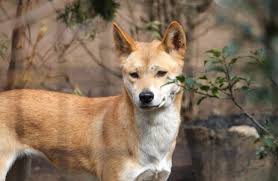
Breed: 217-n000079-dingo